The Residents

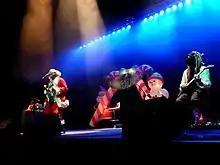
The Residents in 2013 on their Wonder of Weird 40th Anniversary Tour

Making a decision to shift focus from studio work to touring, and to enhance their show's portability, the Residents changed their live band to a "power trio" formation, and in a sort of meta stunt, appear to "unmask" themselves as lead singer / frontman "Randy," composer / keyboardist "Charles 'Chuck' Bobuck," and guitarist Nolan Cook as "Bob" – although all three band members were still costumed: "Randy" donned an old man mask and wore an overcoat with oversized red tie and shoes; "Chuck" and "Bob" wore red jackets, special goggles and fake dreadlocks. There was also mention of a fourth band member, drummer "Carlos," who allegedly had left the music business to take care of his mother in Mexico; however, despite being credited as singer in the group's 2012 album "Coochie Brake", there is no further evidence of "Carlos" having ever been a real band member.